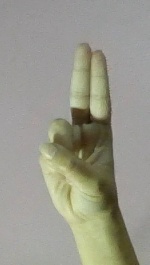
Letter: taa